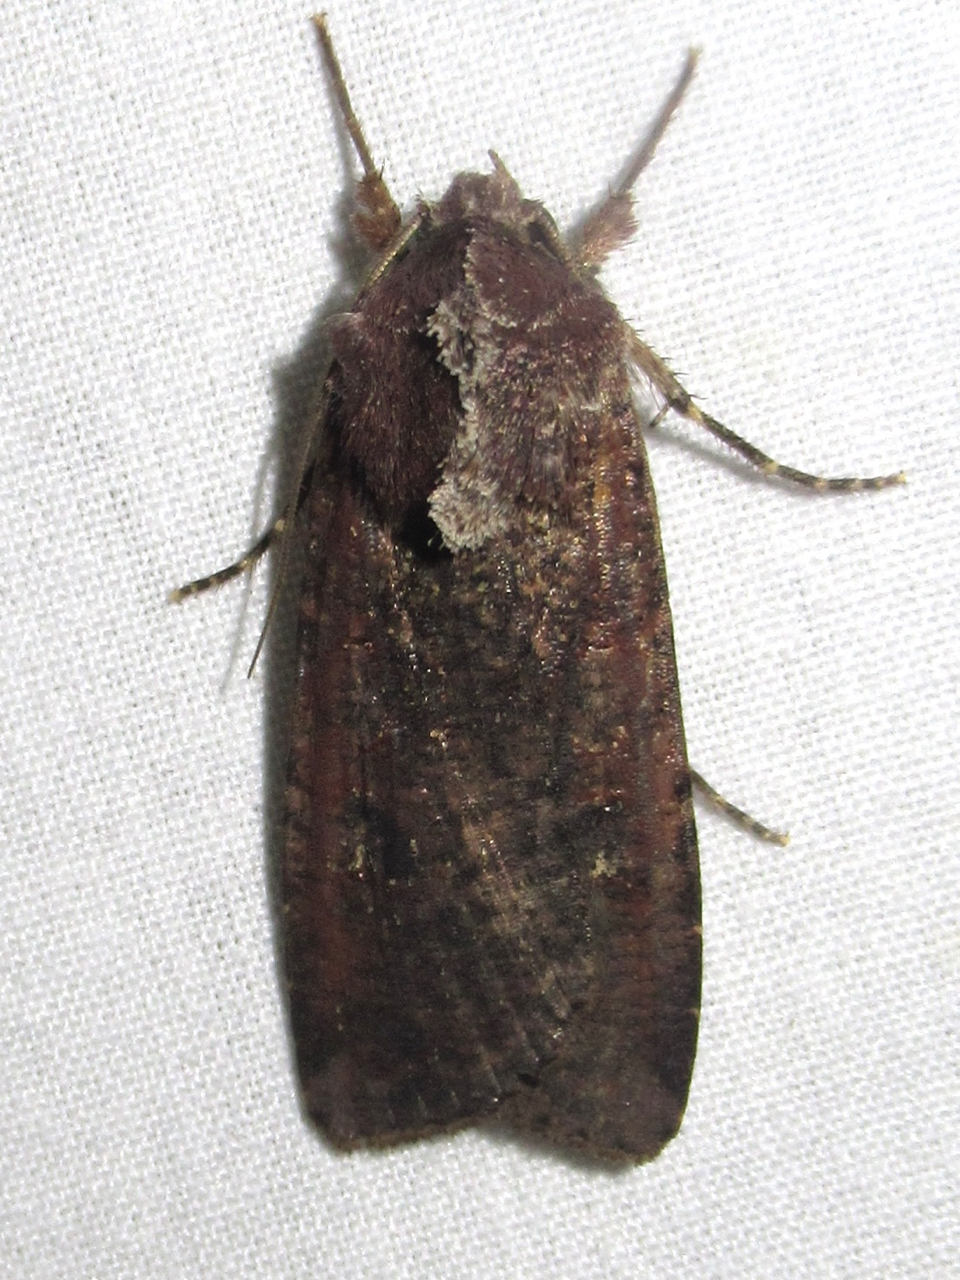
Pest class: cutworms